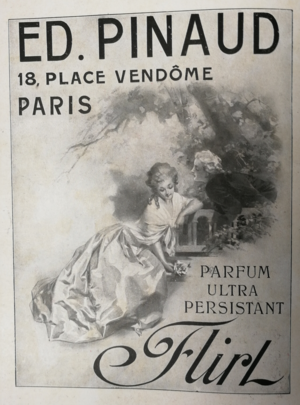
Ed. Pinaud est une maison de parfum et de cosmétiques française fondée en 1830 à Paris par Édouard Pinaud. Marque réputée et novatrice entre le milieu du XIXᵉ siècle et jusque dans les années 1960, elle invente la brillantine en 1900. Certains produits sont toujours vendus dans le monde, entre autres sous licence.